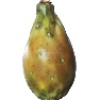
Label: cactus_fruit